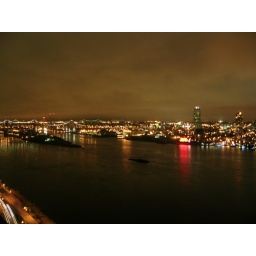
This was taken from the roof of my apartment in Manhattan. You can see the FDR highway in the bottom left corner.